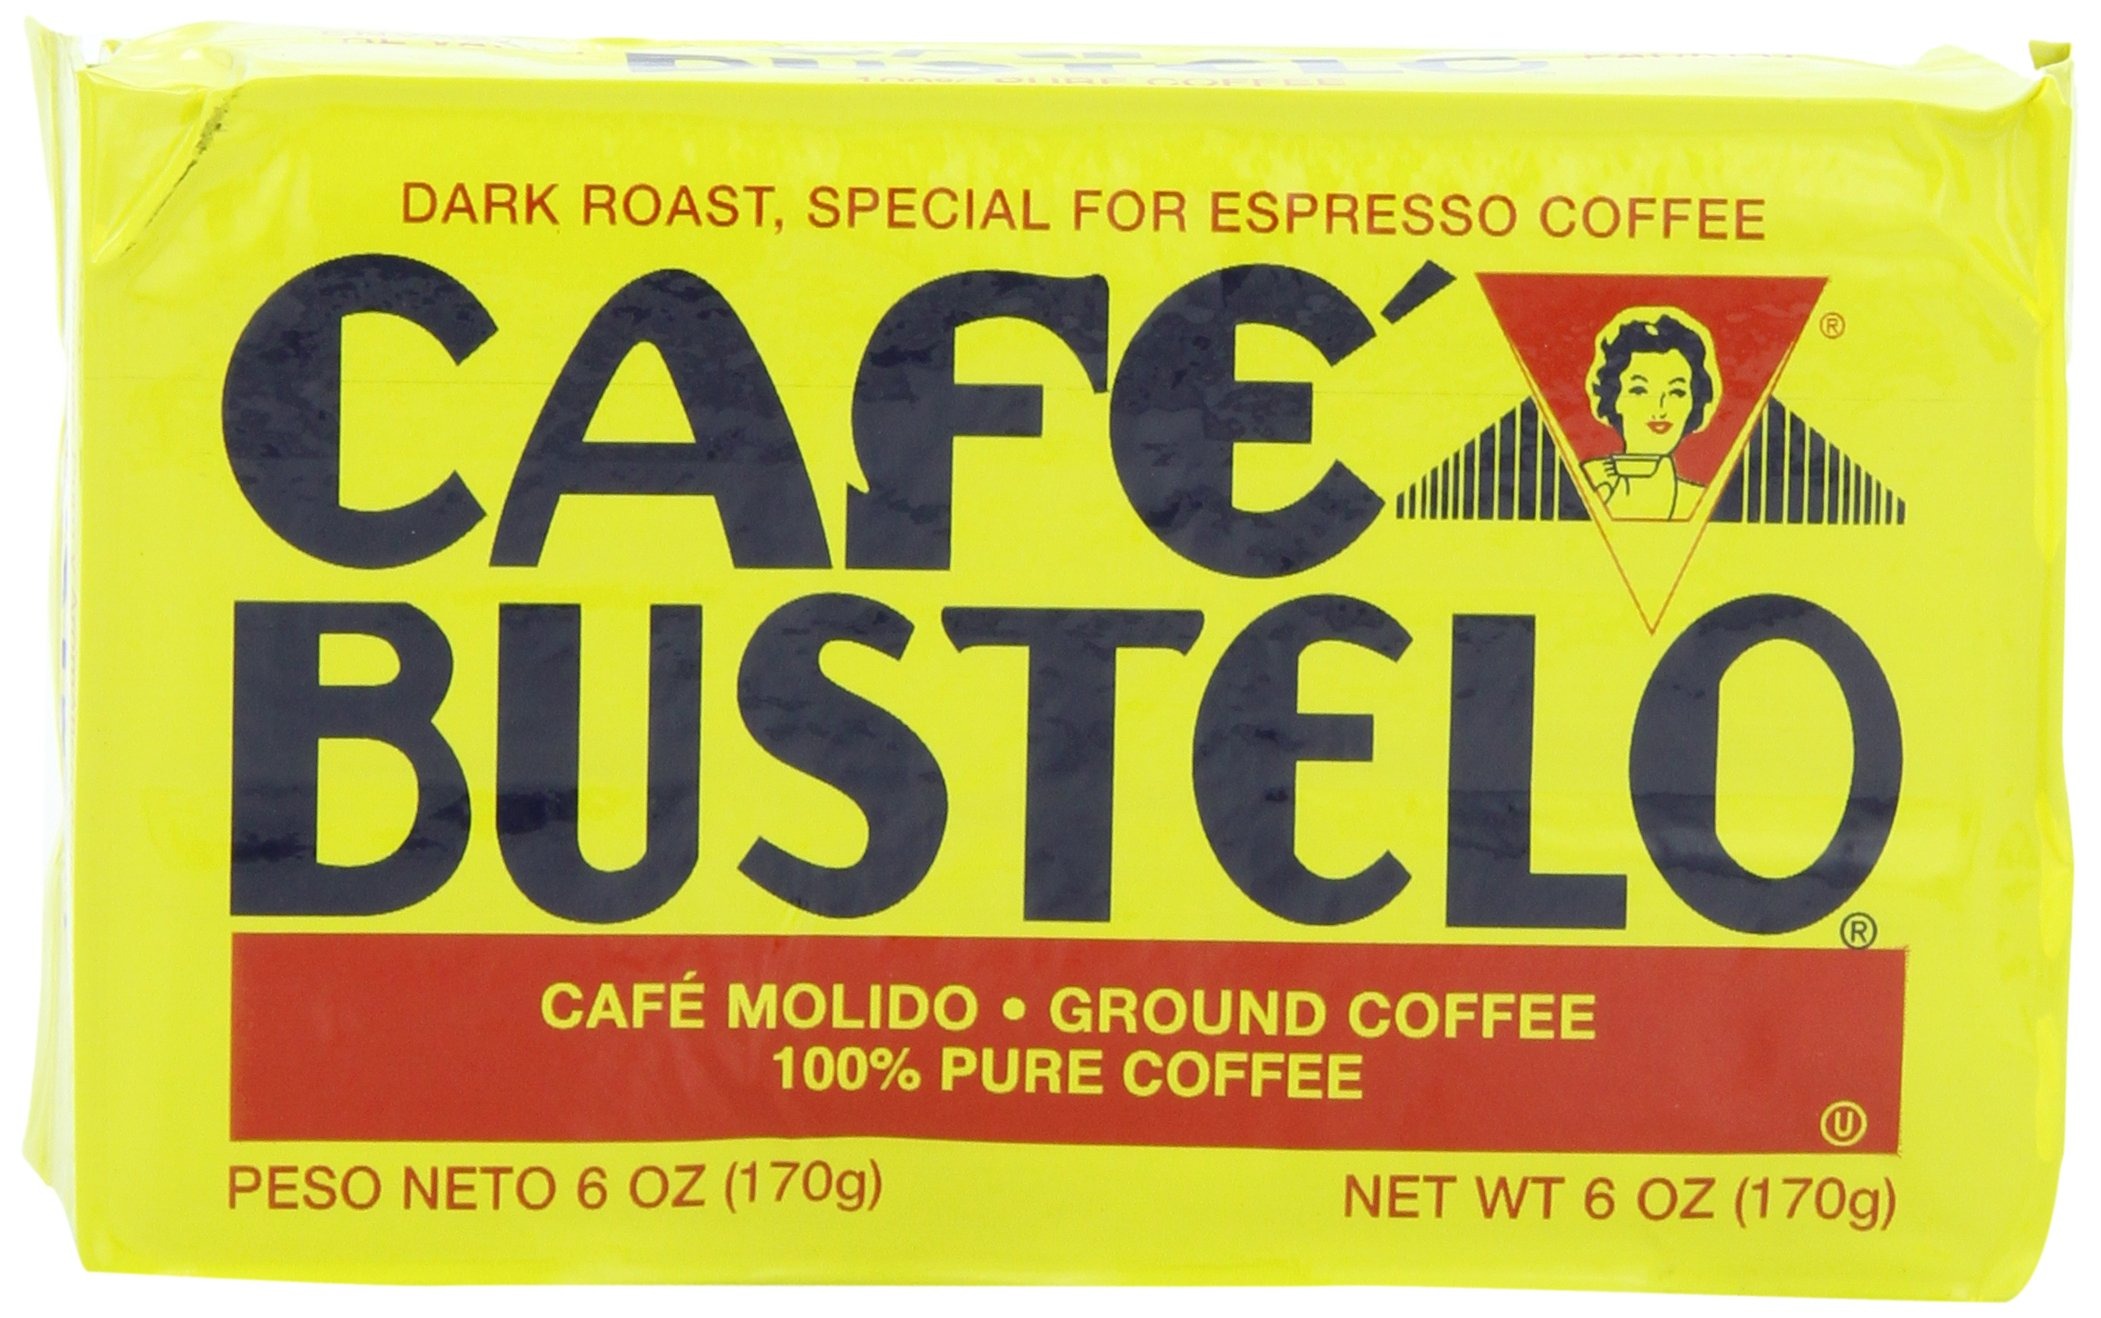
Item Name: Café Bustelo Espresso Coffee, 6 Ounce
Value: 6.0
Unit: Ounce

Price: 4.75